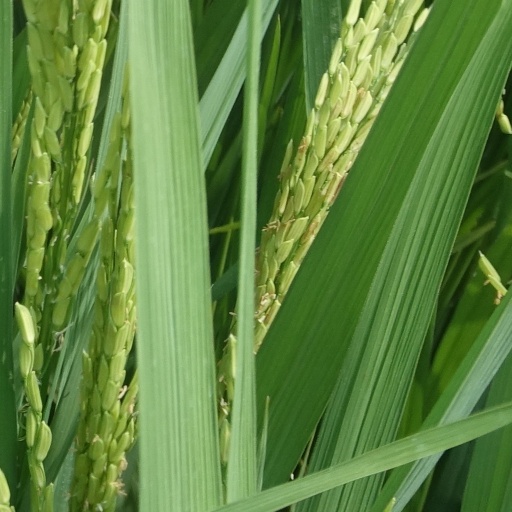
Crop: rice